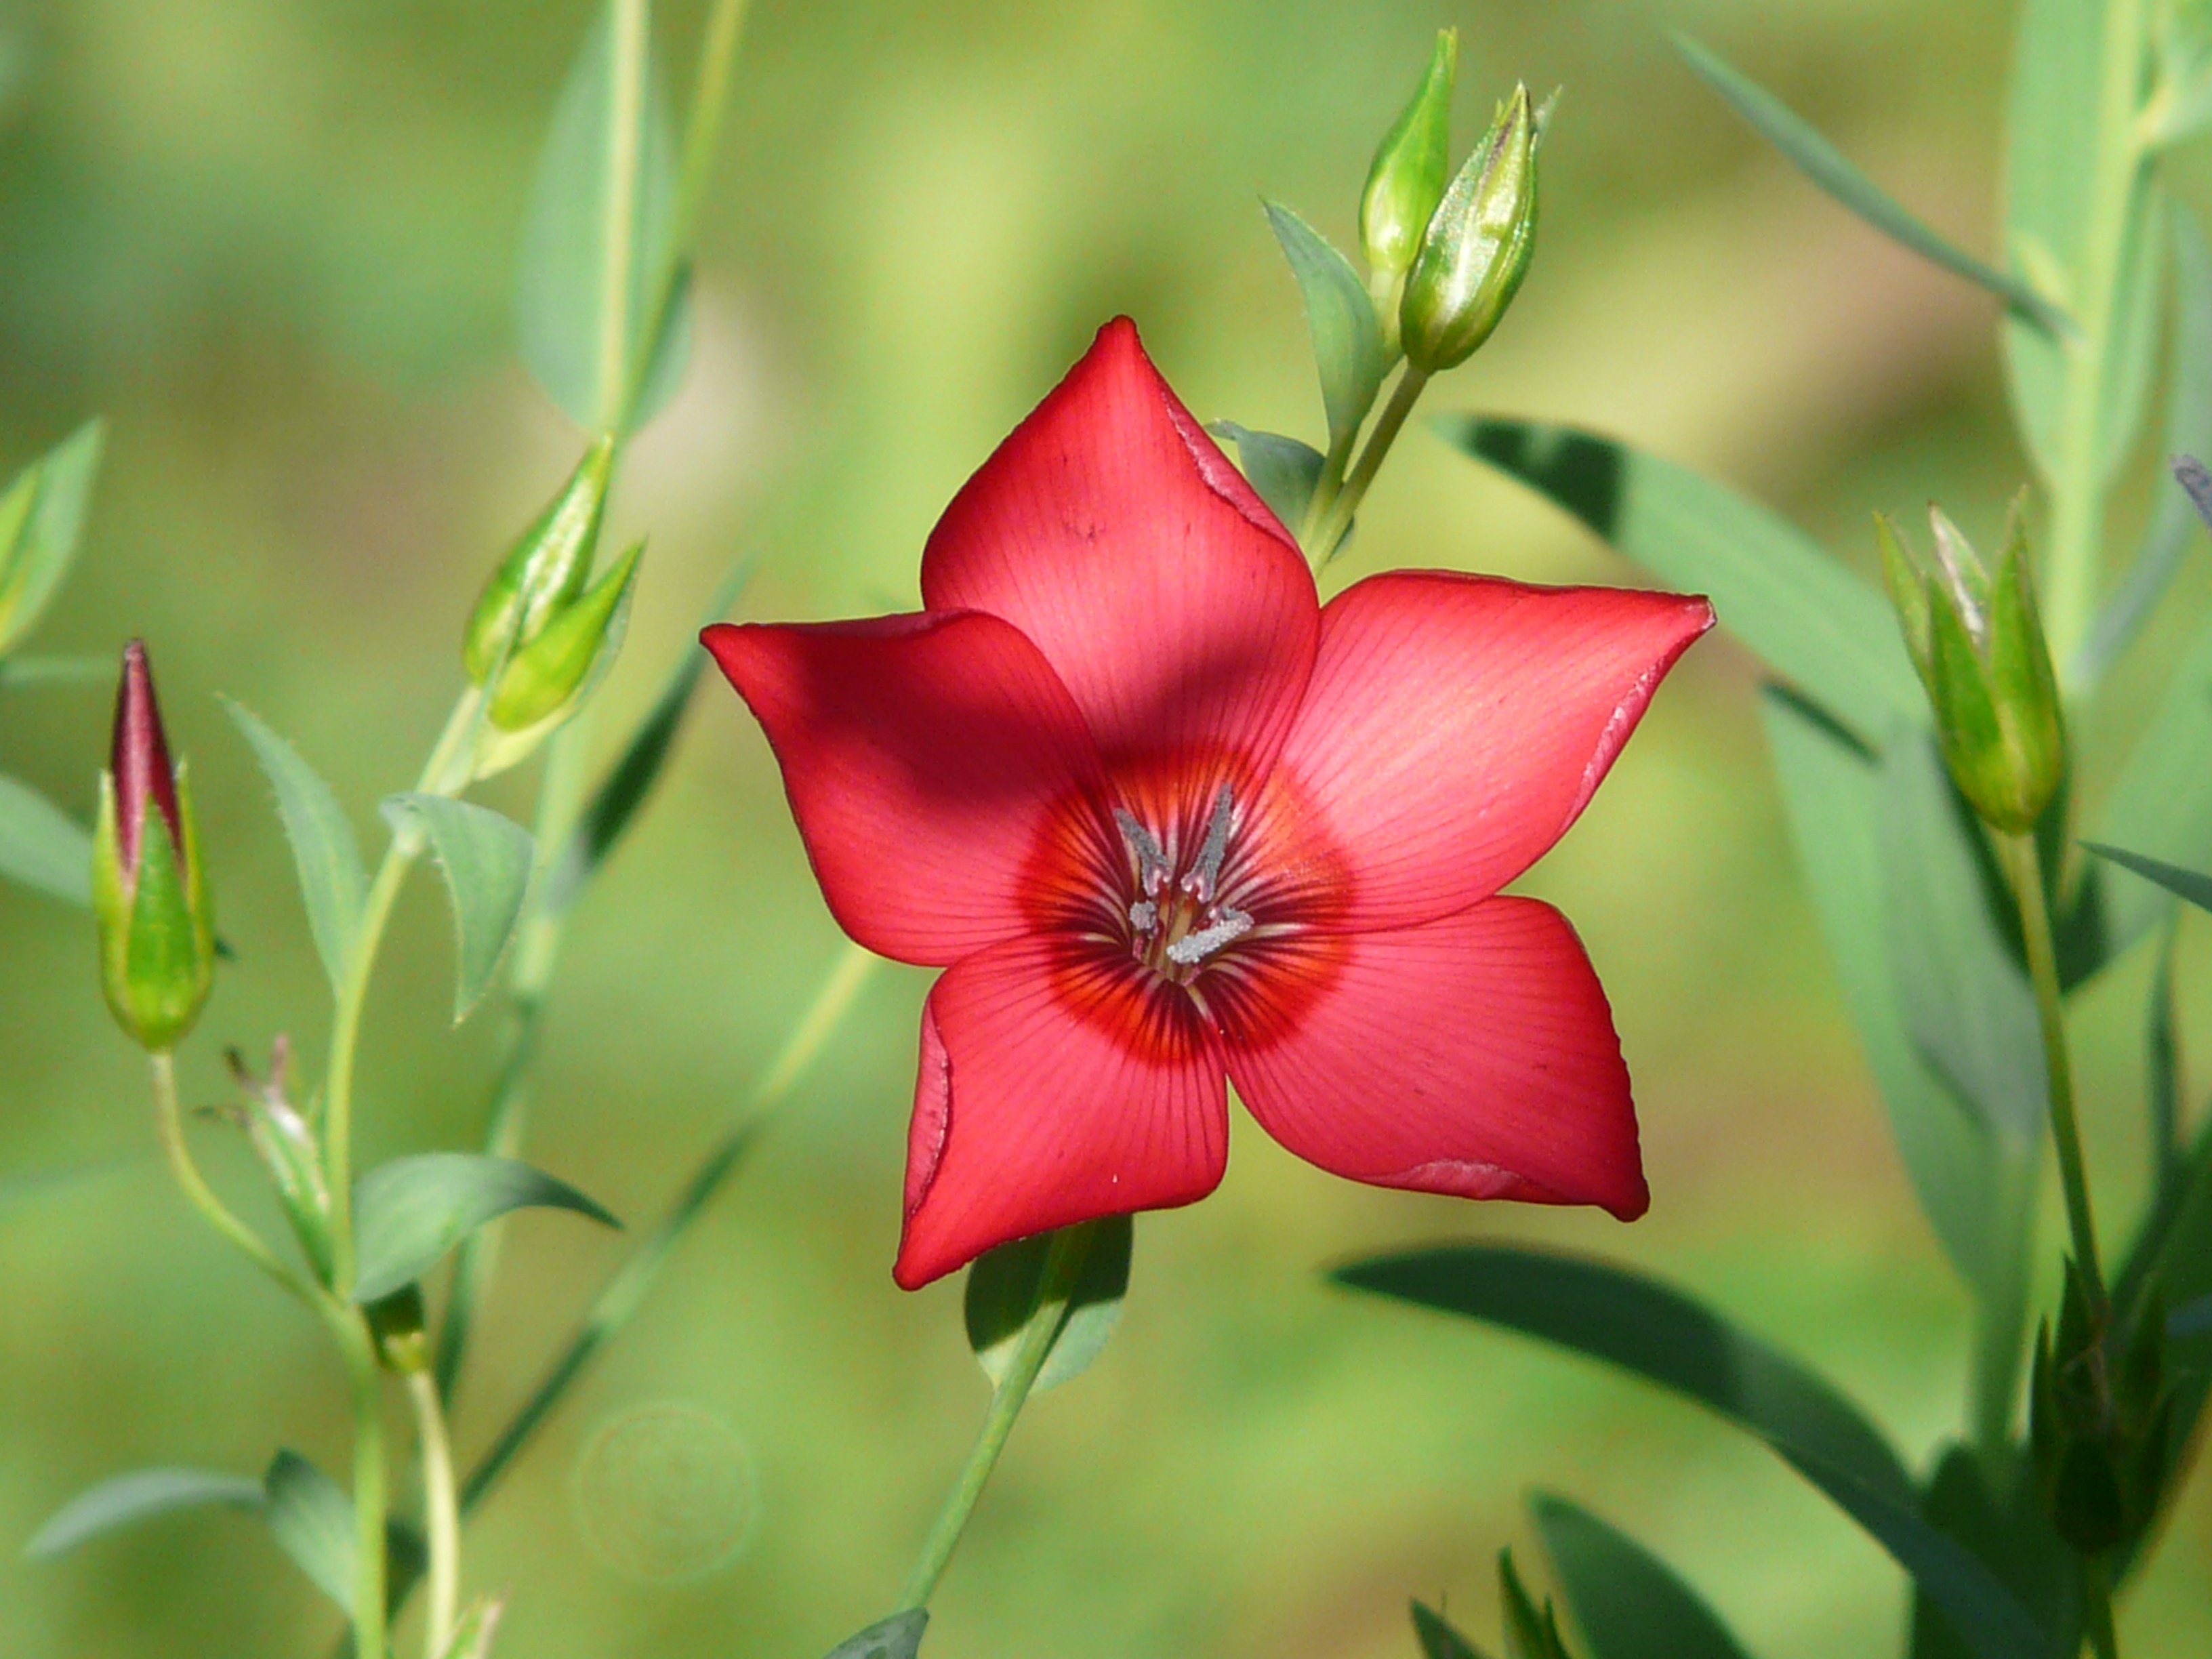
blossom, plant, flower, petal, bloom, macro, botany, flora, wildflower, macro photography, flowering plant, plant stem, land plant, linum grandiflorum